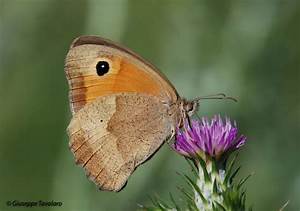
Label: farfalla